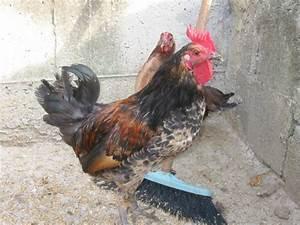
chicken